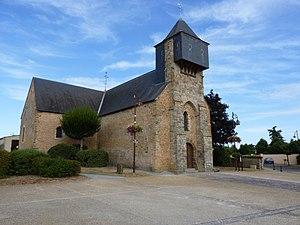
Sarthe - Joué l'Abbé - Eglise Saint Denis
La liste des églises de la Sarthe recense de la manière la plus complète possible les églises, cathédrale et basilique situées dans le département français de la Sarthe.
Joué-l'Abbé est une commune française, située dans le département de la Sarthe en région Pays de la Loire, peuplée de 1 279 habitants.